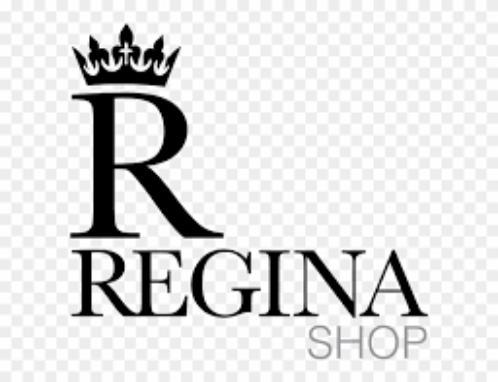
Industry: Clothes